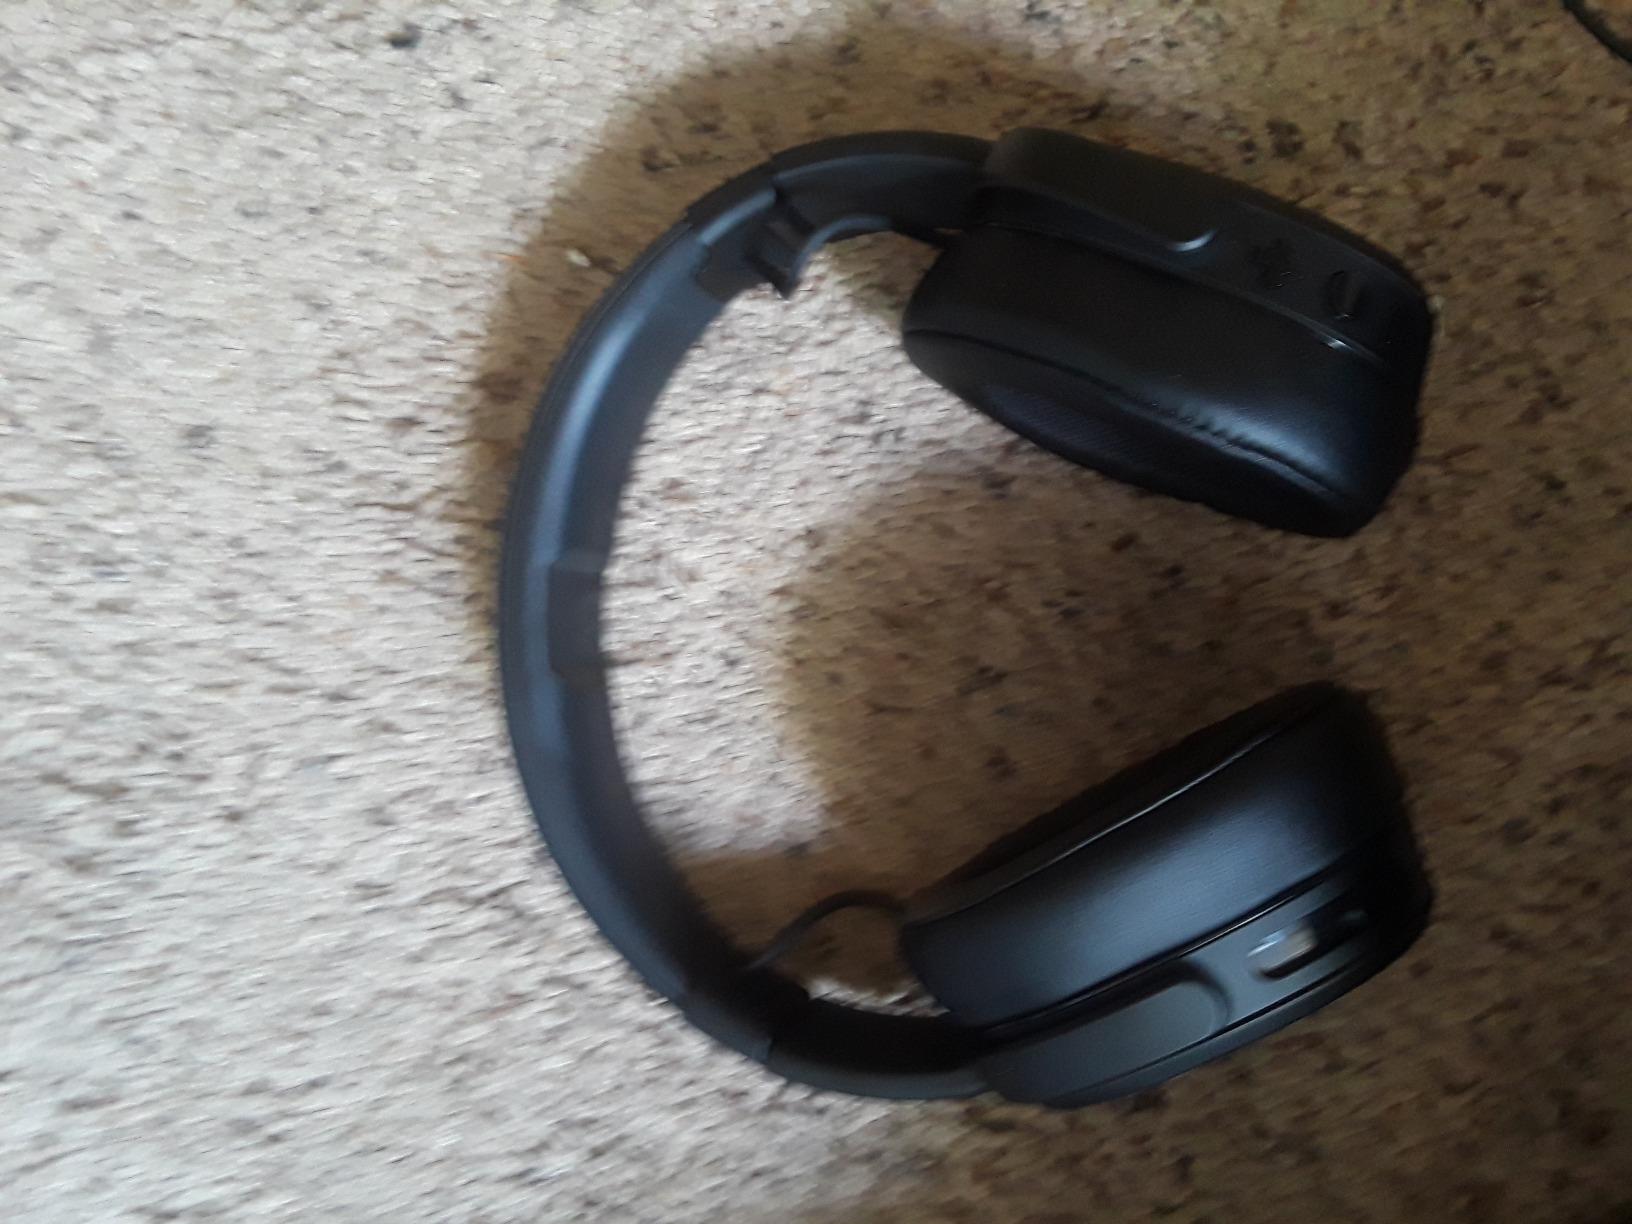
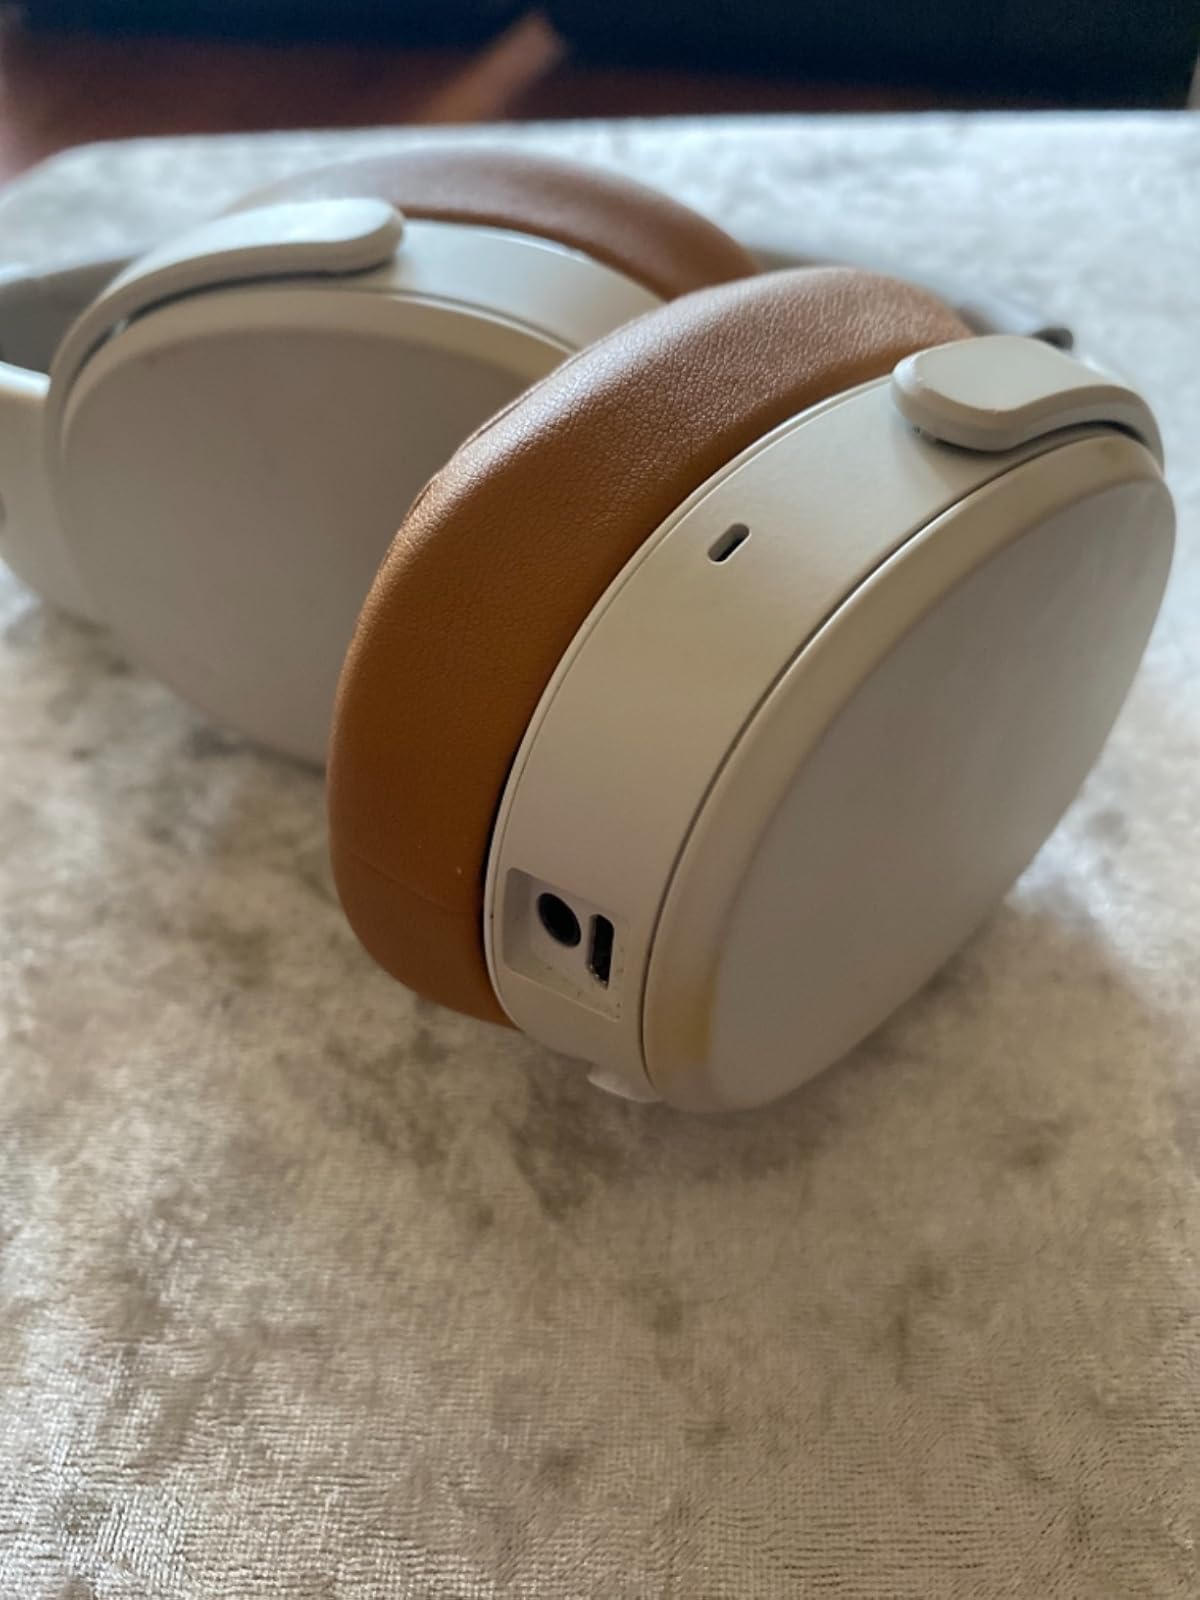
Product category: headphones
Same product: no